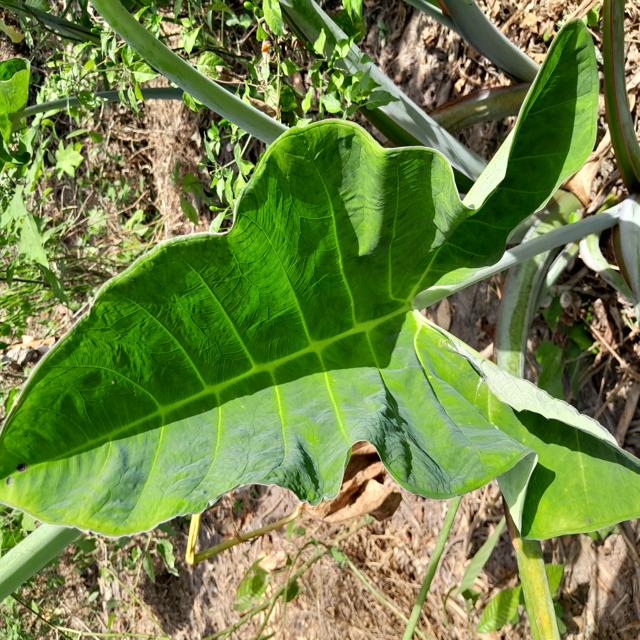
Label: Healthy